Tamara Beckwith

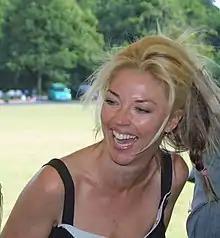
Beckwith at Ham Polo Club in 2003

Tamara Camilla Jane Beckwith (born 17 April 1970) is an English socialite and television personality. In the 1990s, she was regarded as one of the "It girls" of the London social scene.